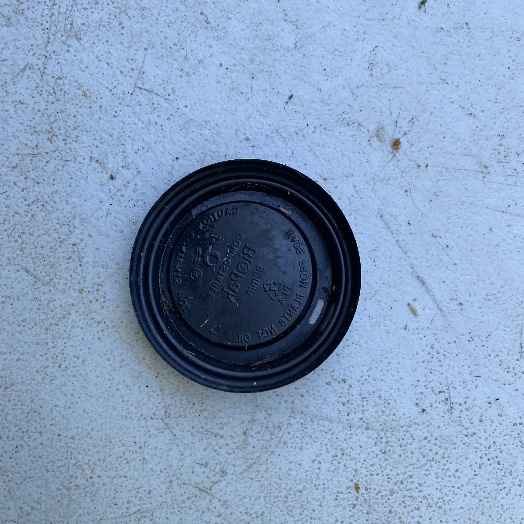
Label: Plastic